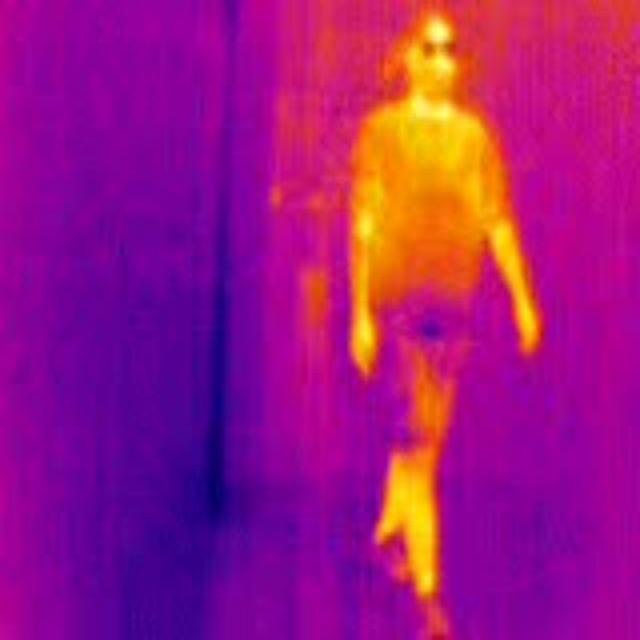
Detected objects:
label: person